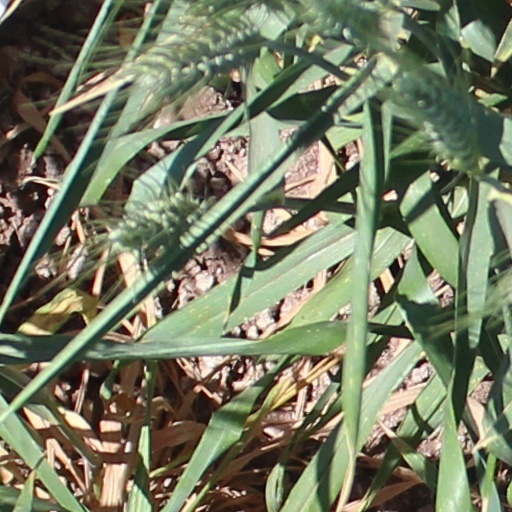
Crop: wheat